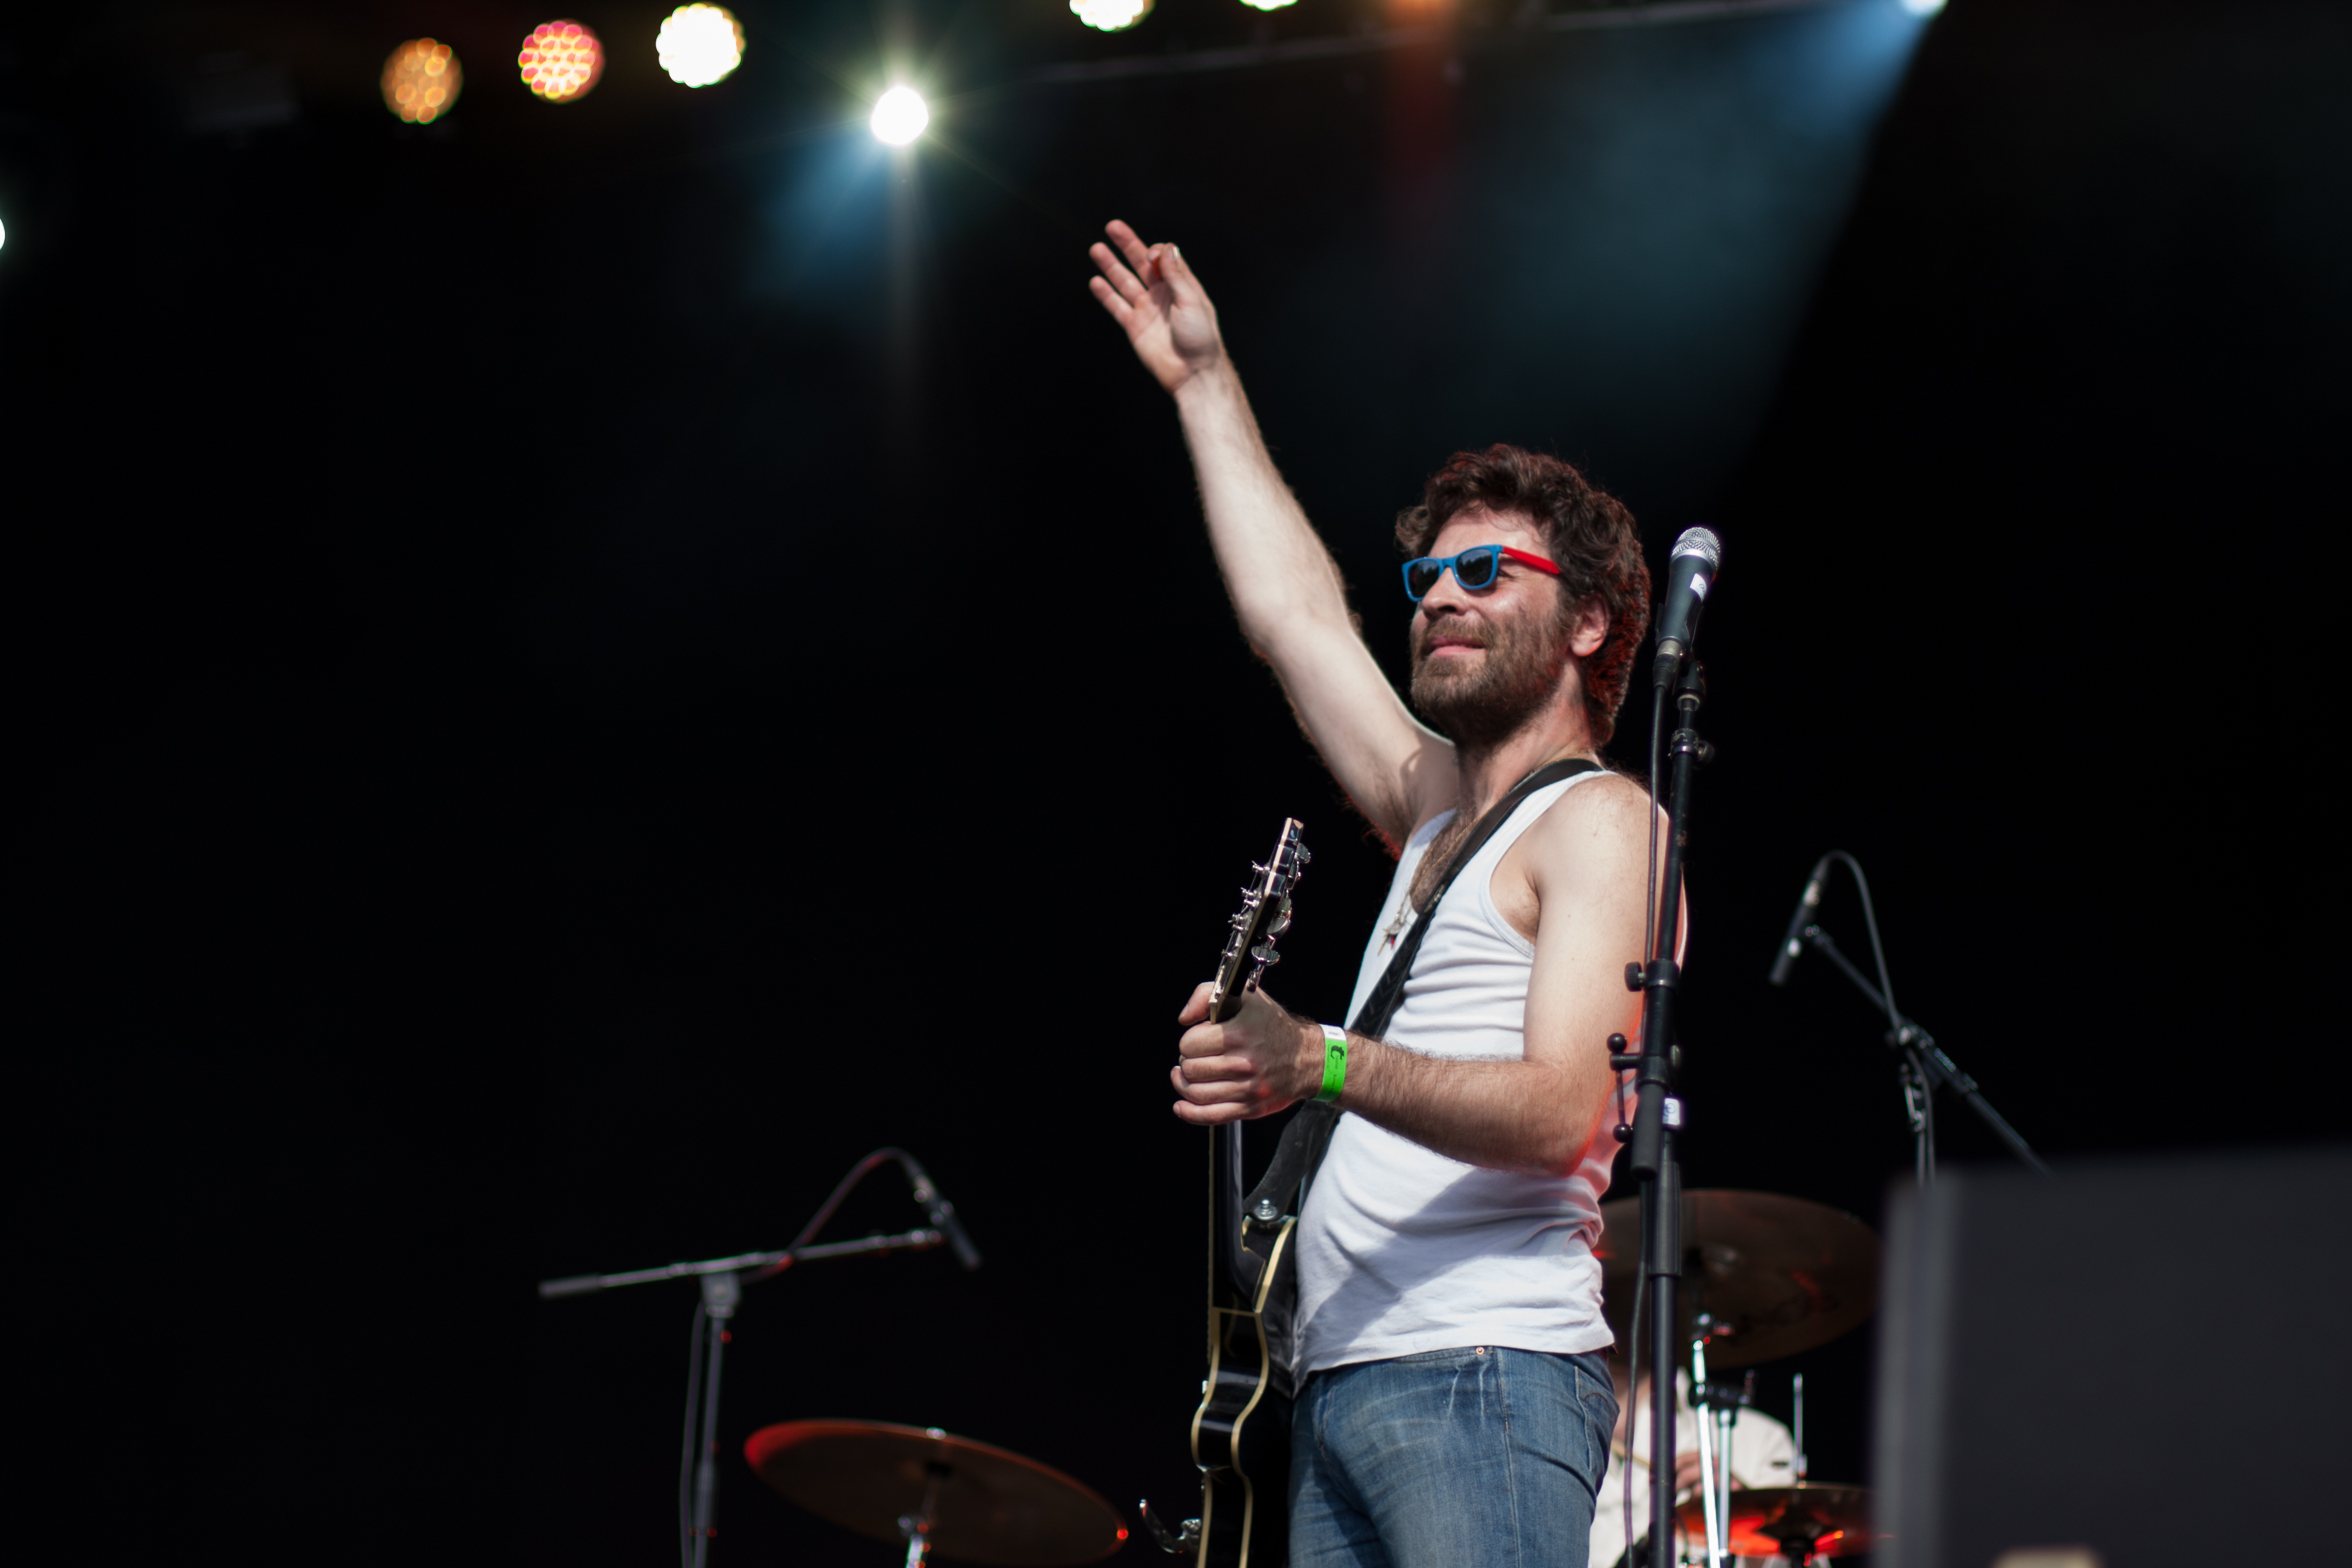
music, concert, band, audience, live, musician, performance art, blues, stage, brussels, bruxelles, fete, musique, experimental, tropic, tetbb, performance, bassist, singing, event, guitarist, entertainment, performing arts, singer songwriter, rock concert